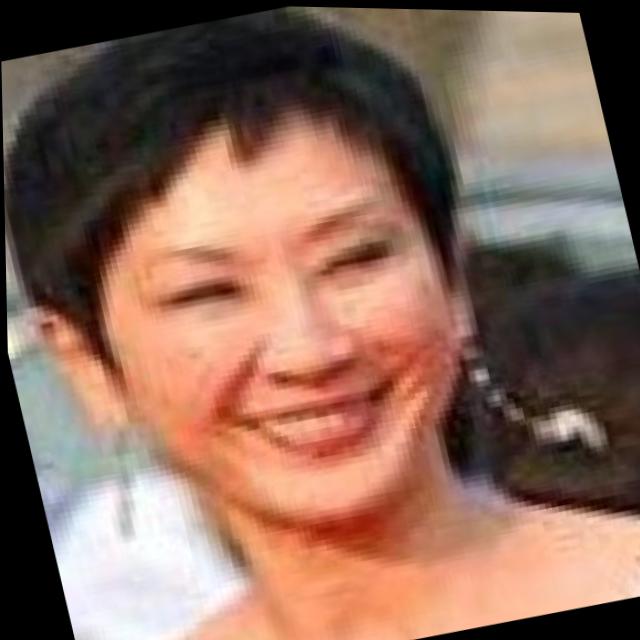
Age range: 45-64